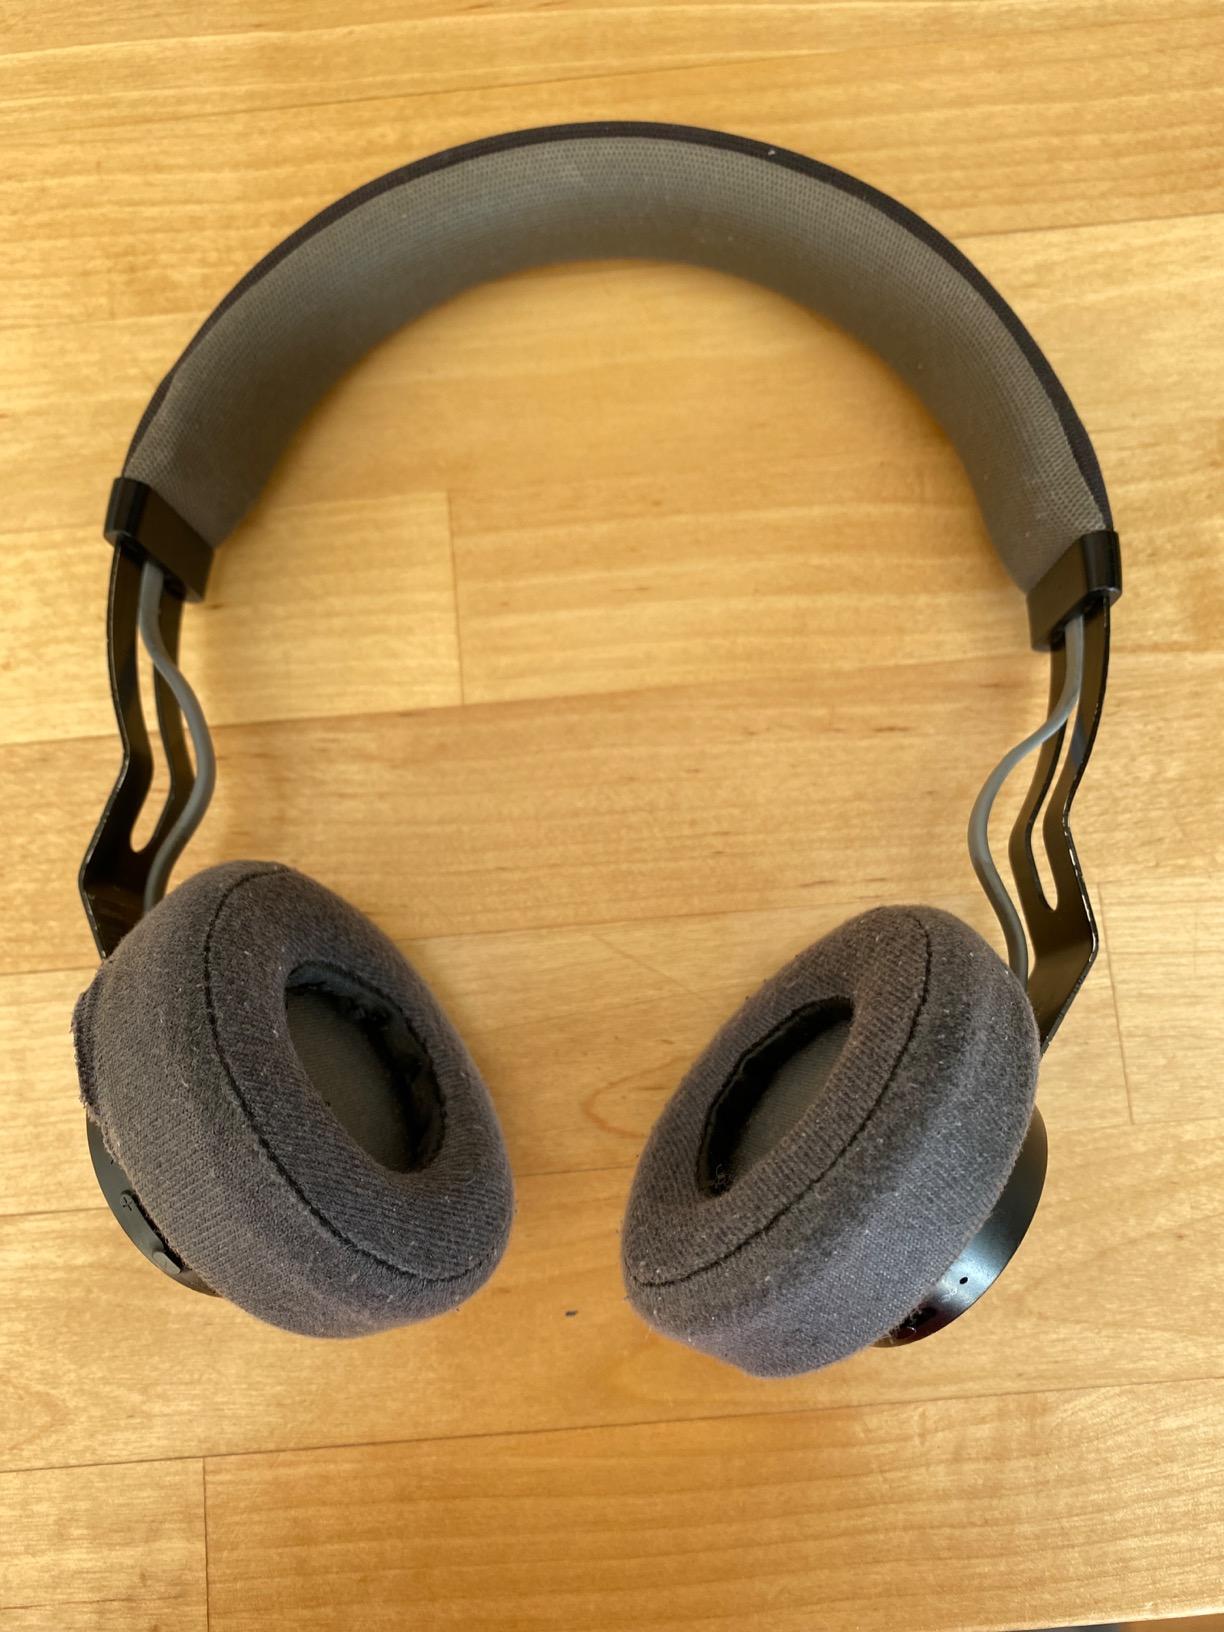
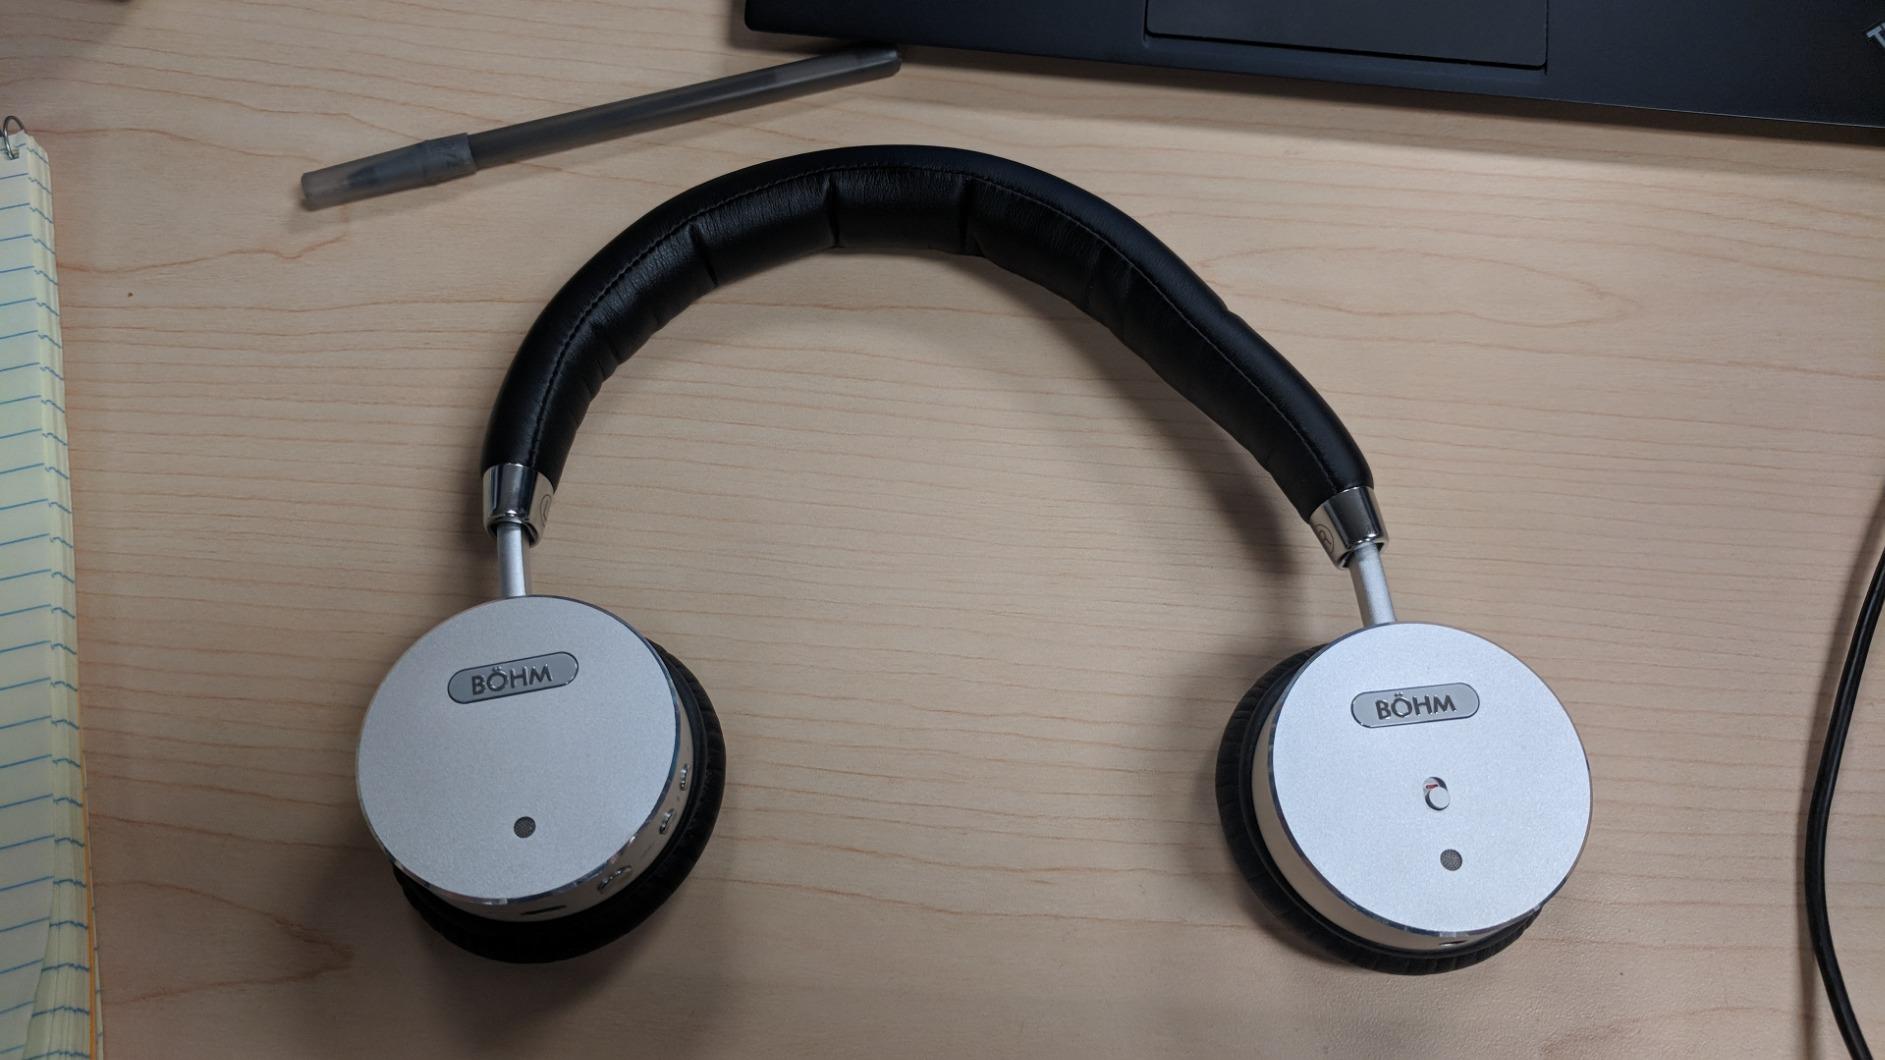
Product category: headphones
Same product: no